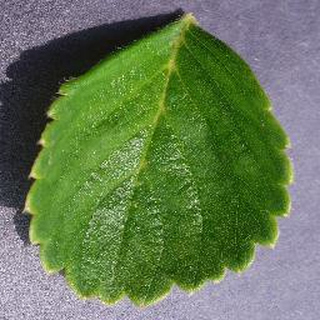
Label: healthy_strawberry